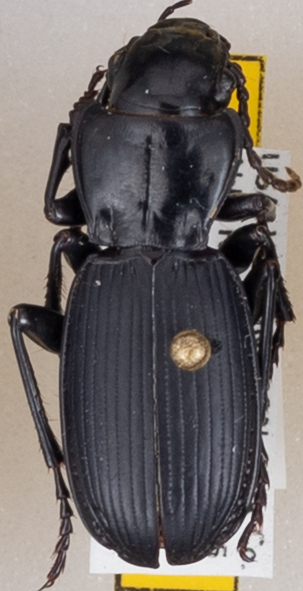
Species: Pterostichus lama
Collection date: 2021-07-06
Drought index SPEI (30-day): -0.932
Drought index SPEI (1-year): -1.13
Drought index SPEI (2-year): -0.198